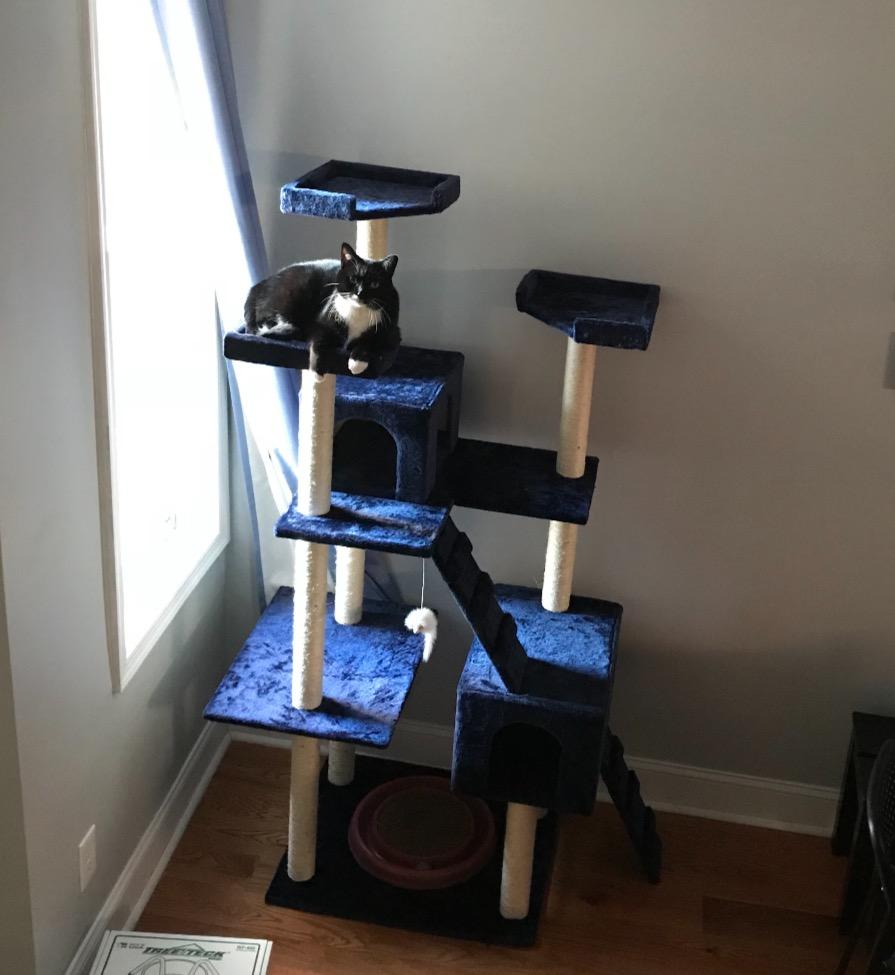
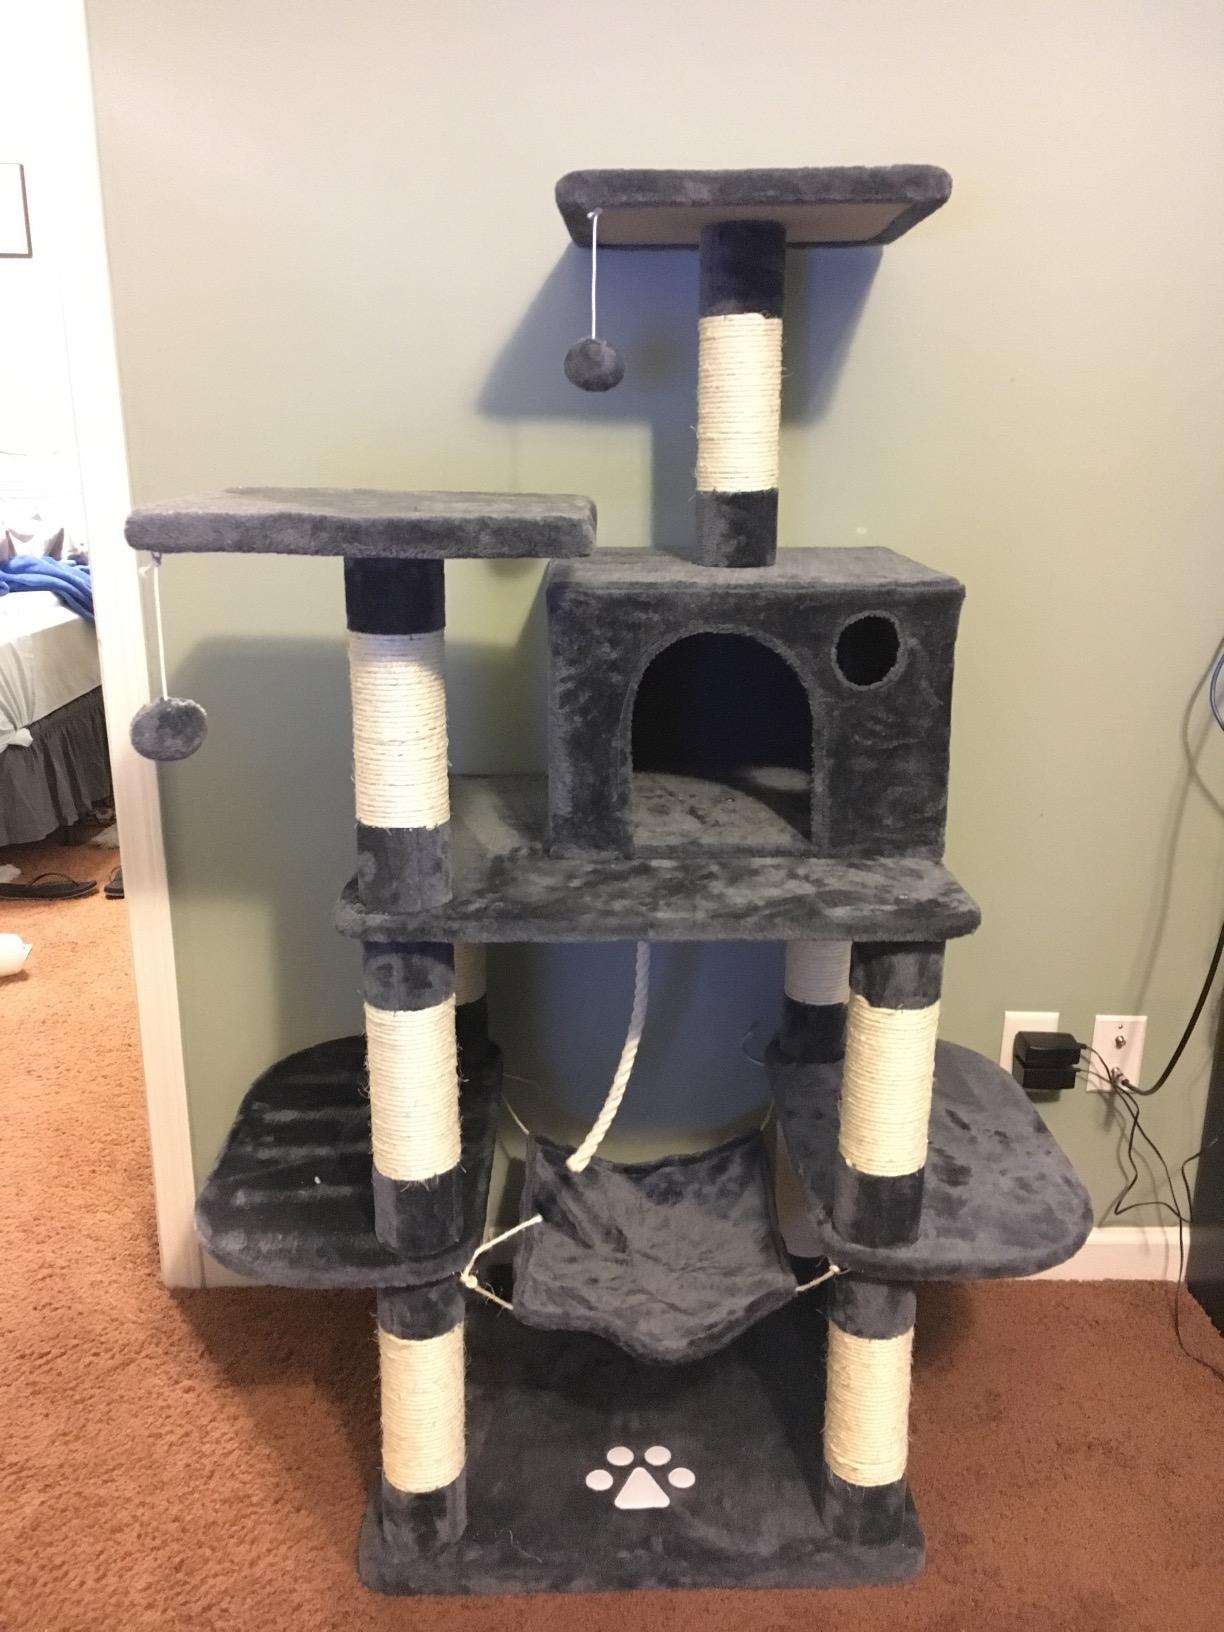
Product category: items_cat tree
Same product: no